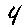
Label: 4